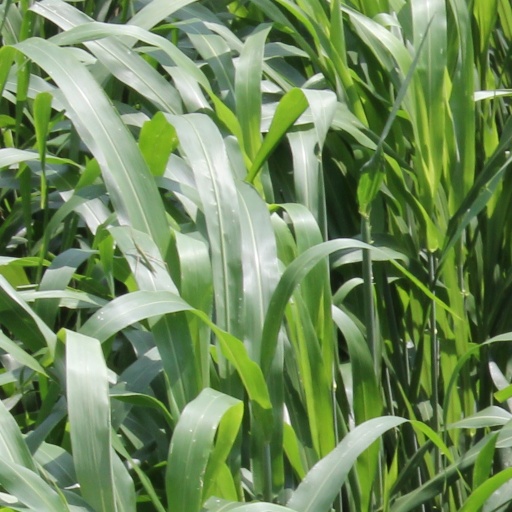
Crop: sorghum